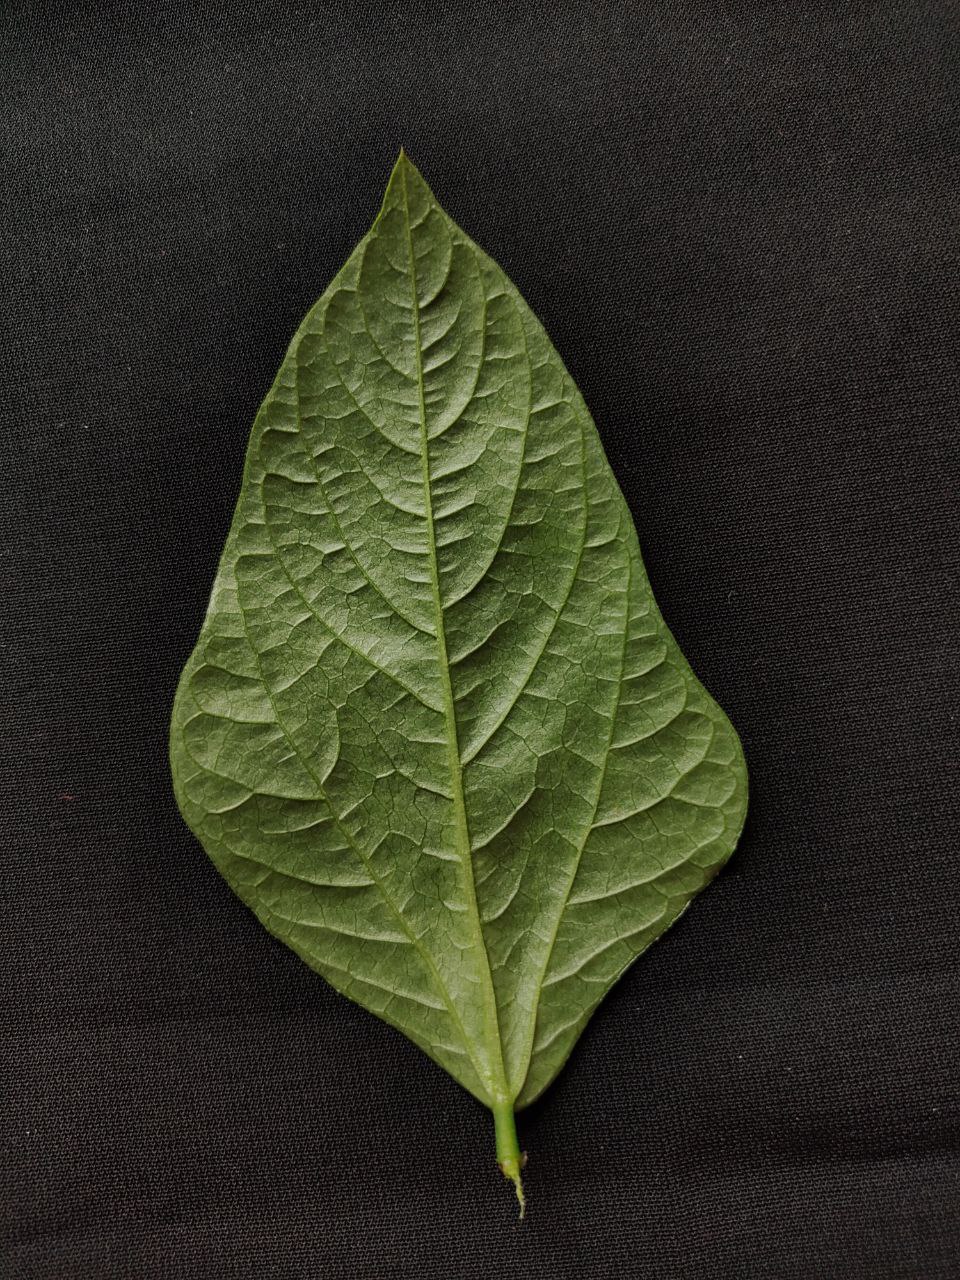
Crop: cowpea
Leaf condition: Fresh Leaf